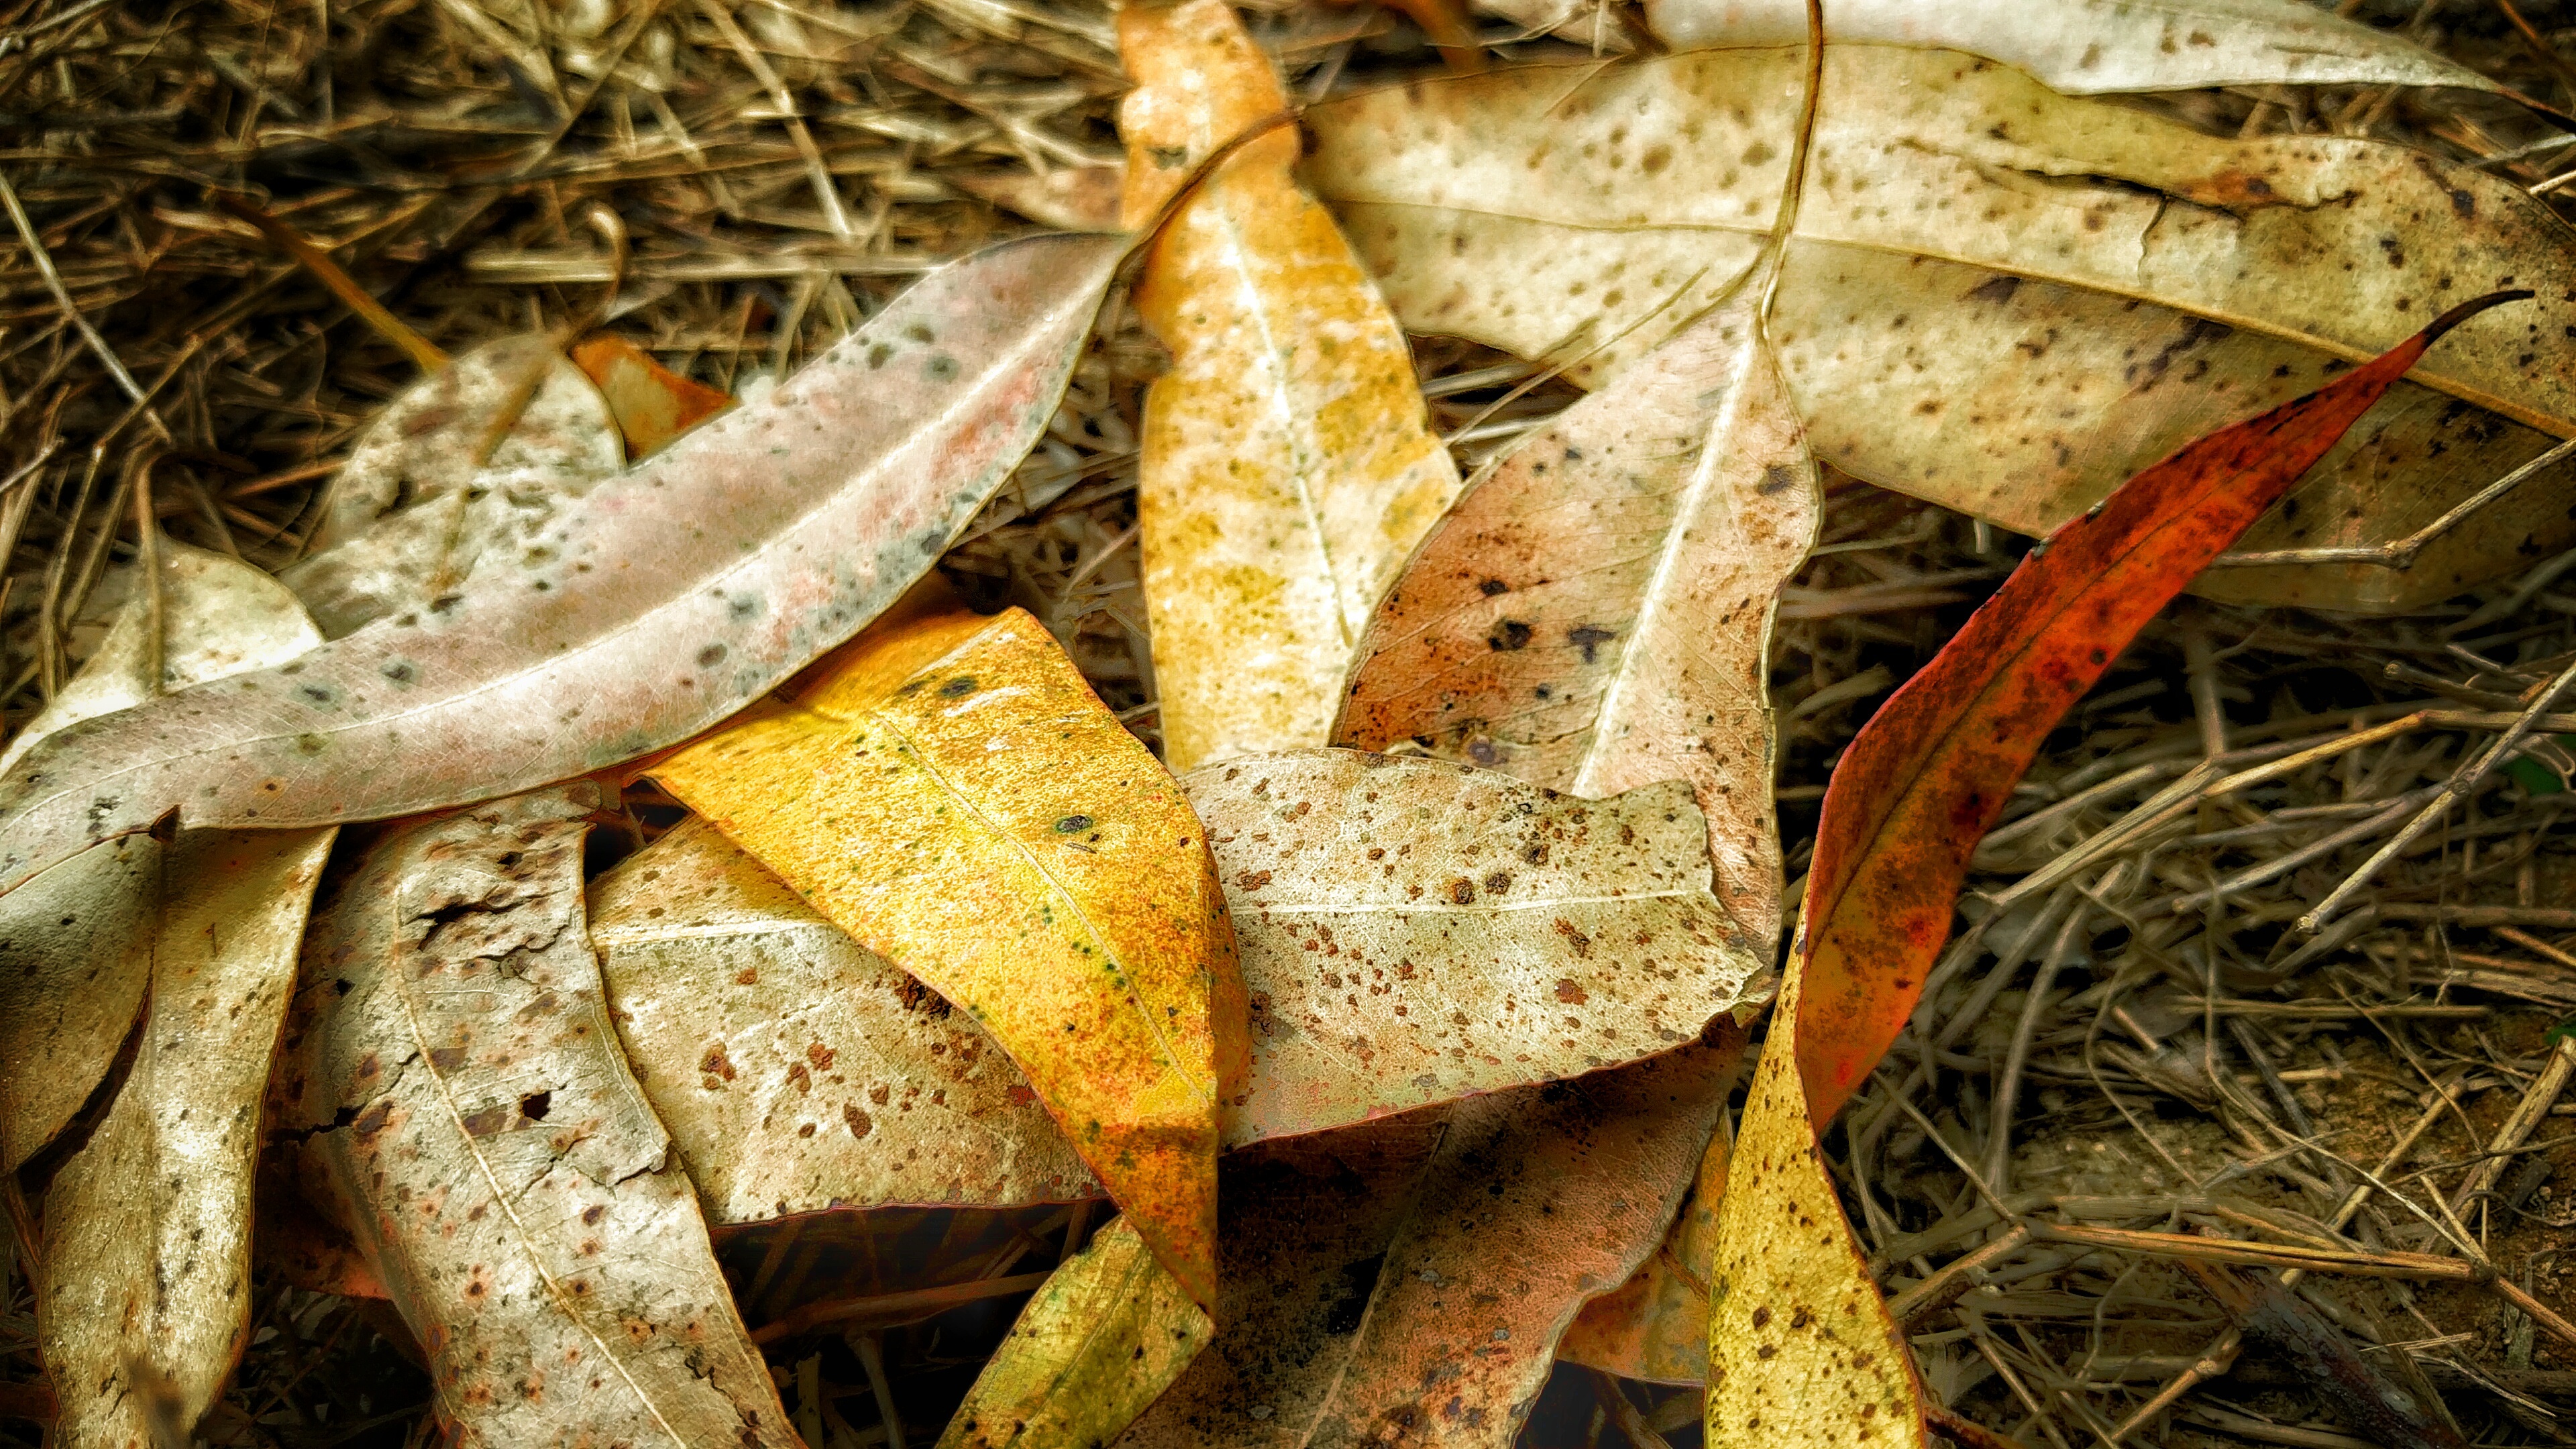
plant, leaf, food, produce, vegetable, crop, autumn, macro photography